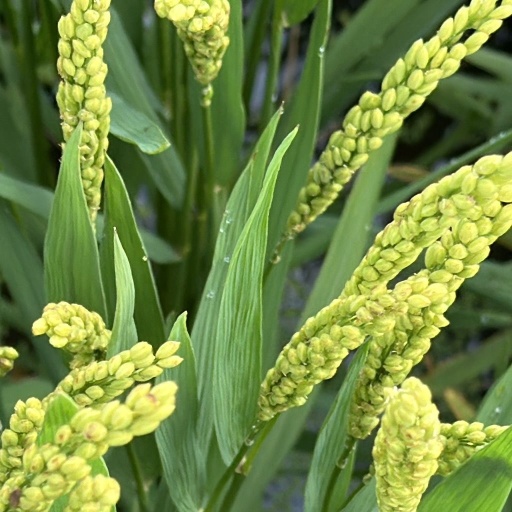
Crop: rice